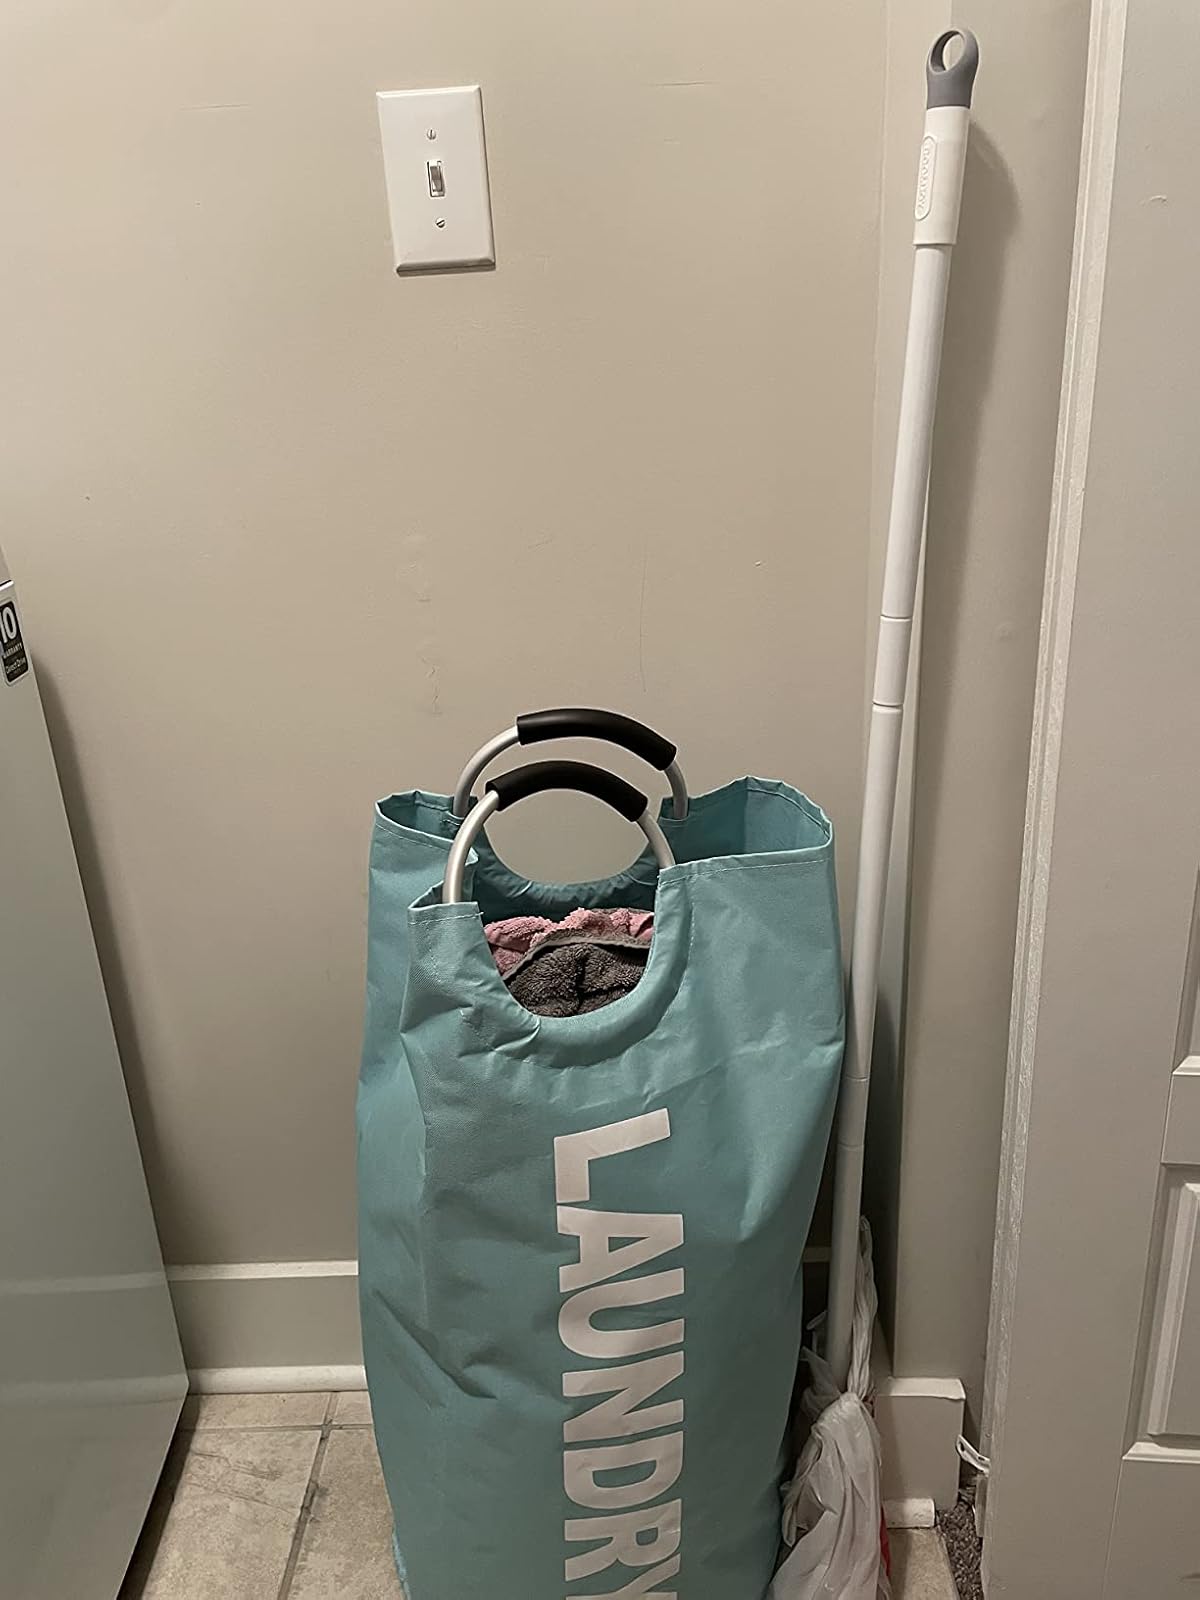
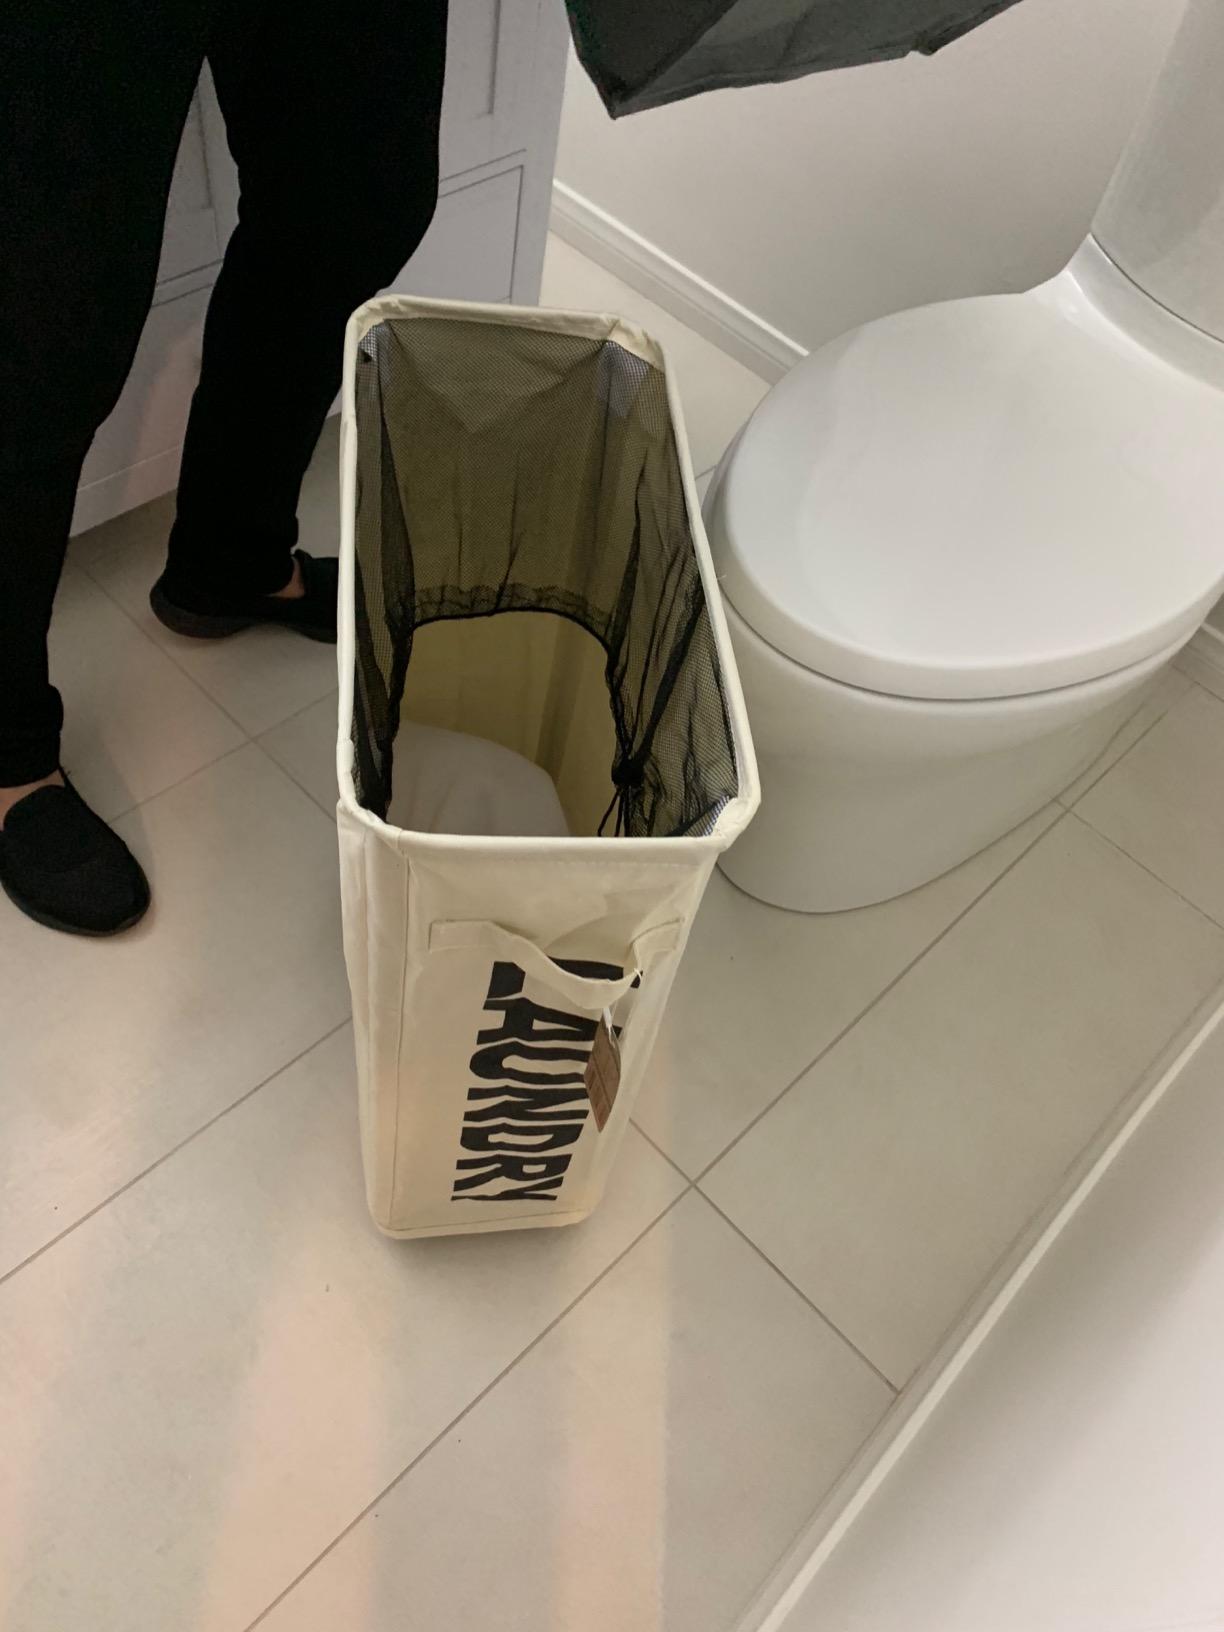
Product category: items_hamper
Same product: no